Naval Station Pearl Harbor

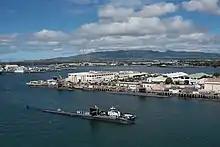
, and at the submarine base, in April 2018.

On 29 January 1964, the Navy base itself was recognized as a National Historic Landmark district and with the National Register of Historic Places since 1976. Within its bounds, it contains several other National Historic Landmarks associated with the attack on Pearl Harbor, including the "Arizona", , and . As an active Navy base, many of the historic buildings that contributed to the NHL designation are under threat of demolition and rebuilding.